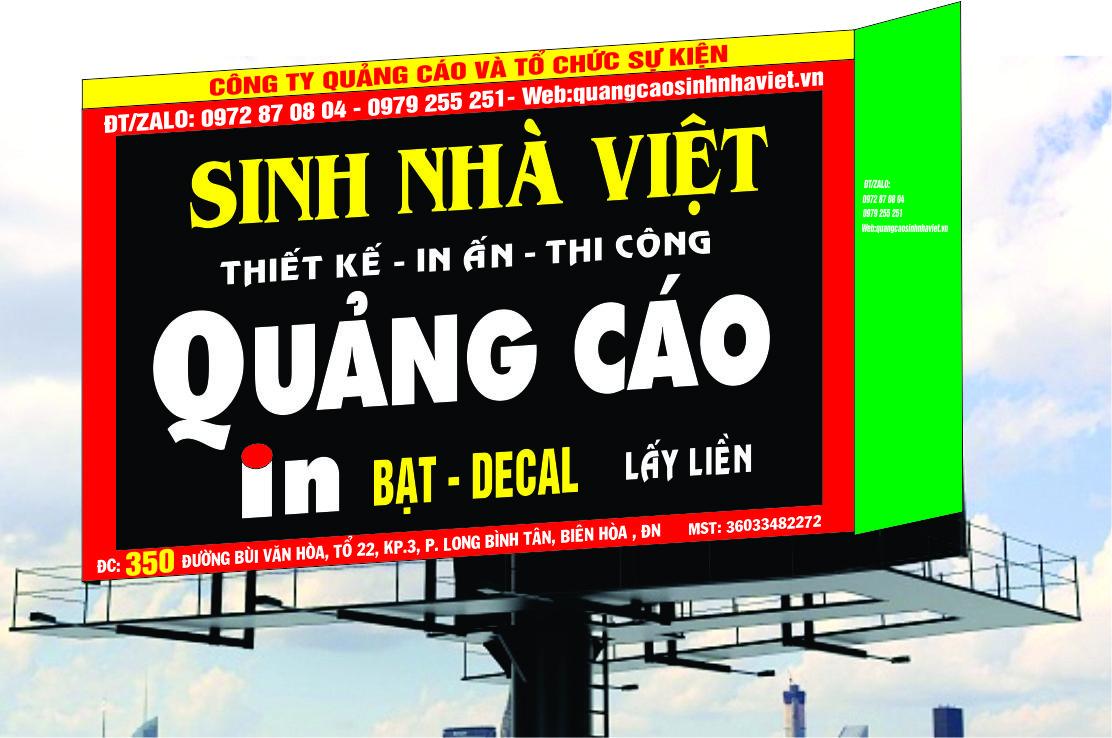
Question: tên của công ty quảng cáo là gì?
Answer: công ty có tên là sinh nhà việt